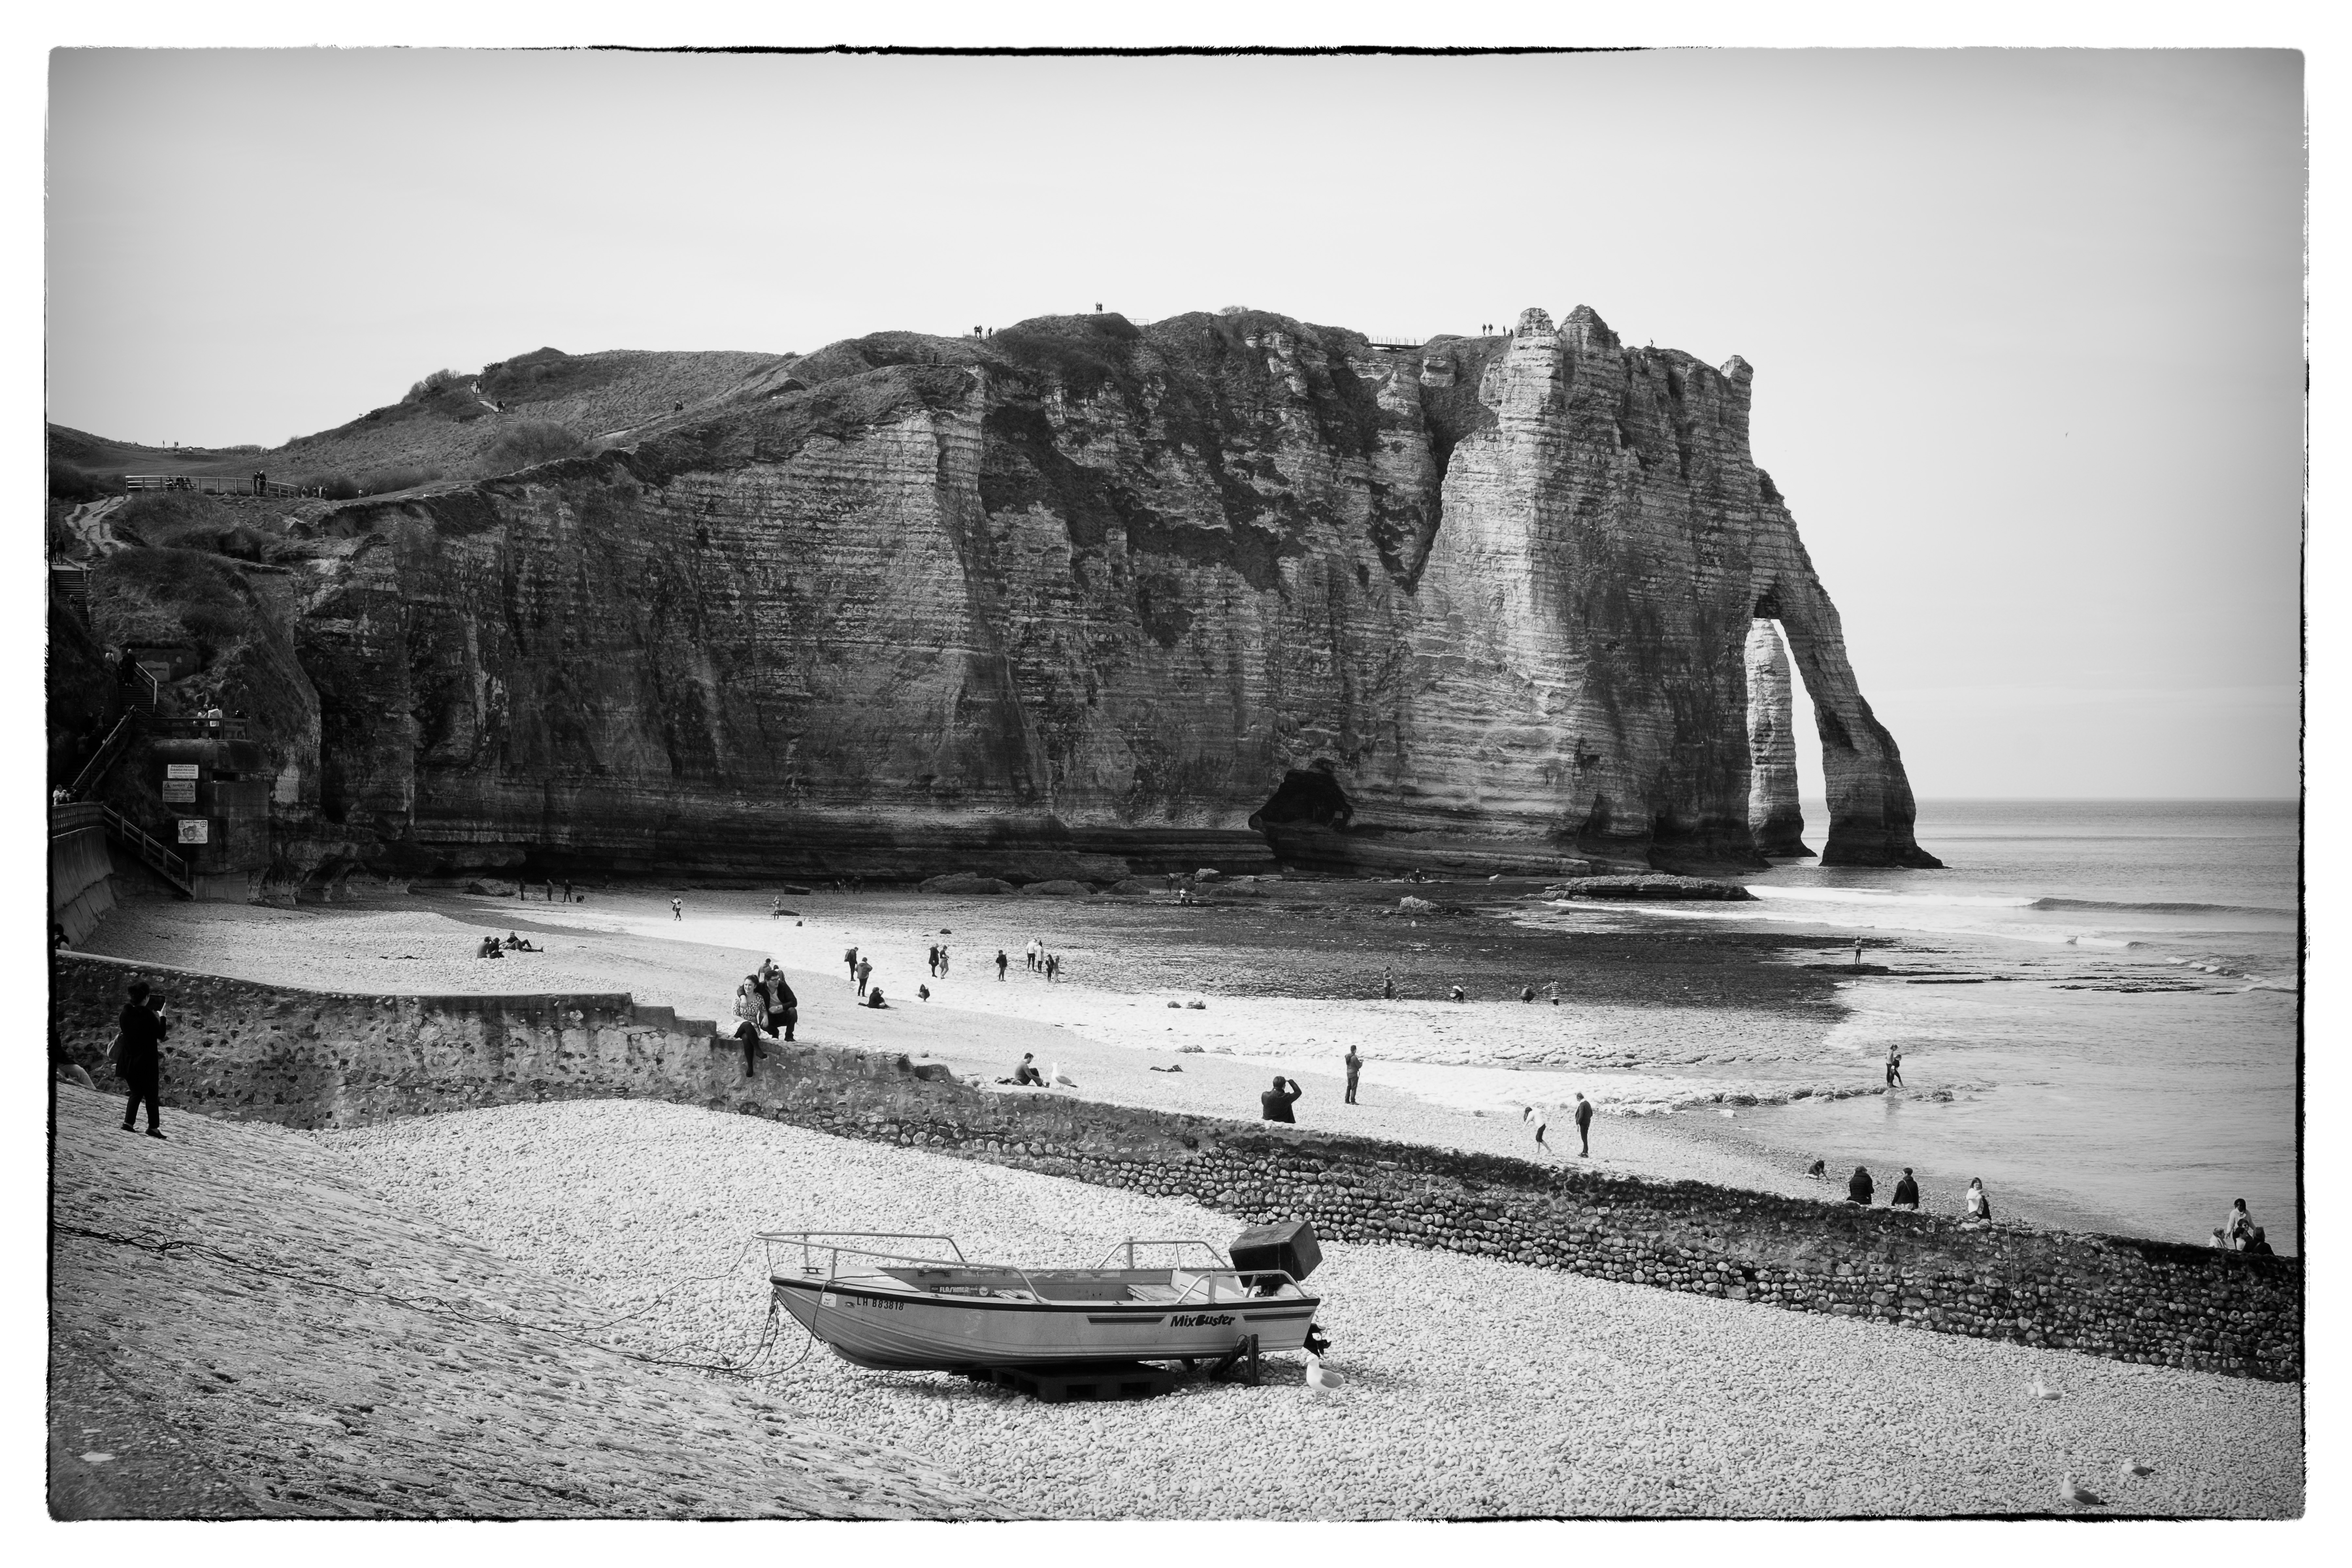
coast, rock, black and white, photography, travel, france, fujifilm, bay, monochrome, terrain, bw, blackandwhite, blackwhite, sketch, drawing, ngc, photograph, normandy, fr, fuji, normandie, fujixt1, etretat, fujix, noireblanc, monochrome photography